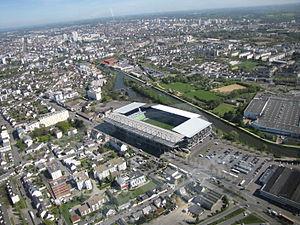
Le Roazhon Park est le principal stade de la ville de Rennes. Érigé le 15 septembre 1912, il est utilisé par le Stade rennais football club. Propriété de la Ville de Rennes, il est rénové à plusieurs reprises avant-guerre, dans les années 1950 et à la fin des années 1980. Entre 1999 et 2004, l'ensemble des tribunes du stade sont rénovées ou entièrement reconstruites, ce qui lui permet d'accroître sensiblement sa capacité d'accueil pour atteindre près de 30 000 places assises.